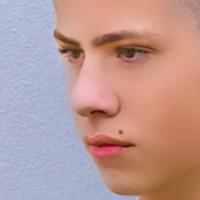
Age group: age 11-20